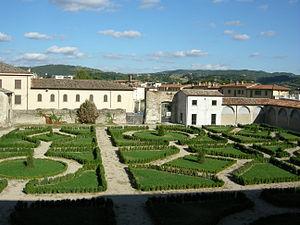
Le Palazzo Vitelli alla Cannoniera est un palais de Città di Castello dans la province de Pérouse en Ombrie, dont la construction remonte entre 1521 et 1545.